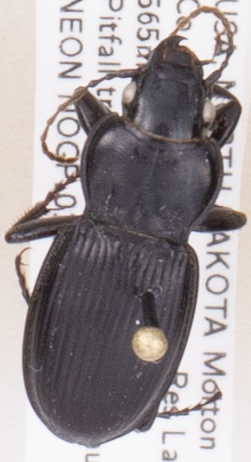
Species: Cyclotrachelus torvus
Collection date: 2019-05-28
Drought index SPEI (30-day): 1.052
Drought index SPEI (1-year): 1.526
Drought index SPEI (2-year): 0.71